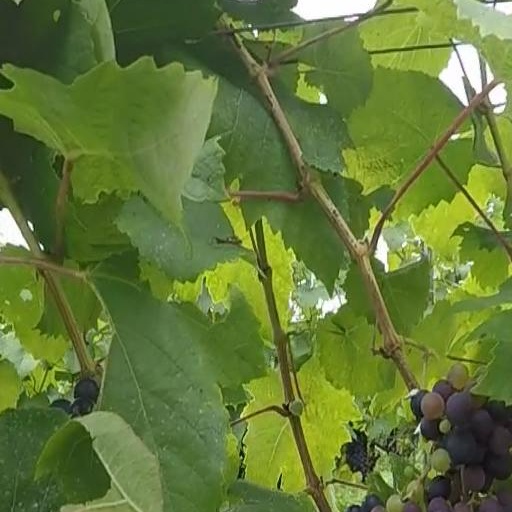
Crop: grape